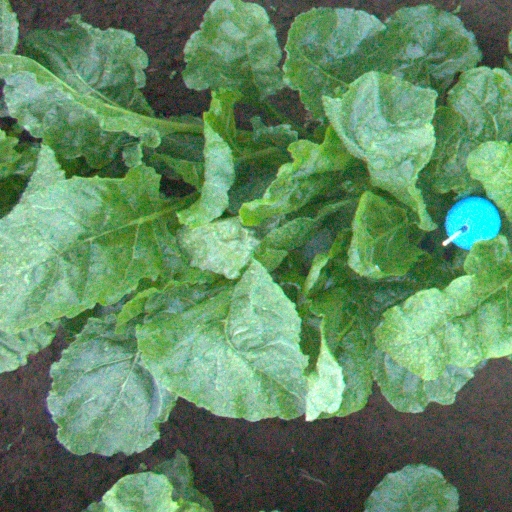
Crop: sugar beet